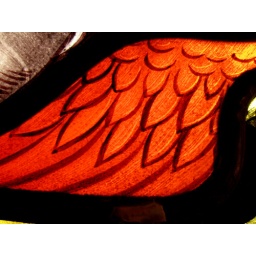
Detail of a stained glass window in the restored church.